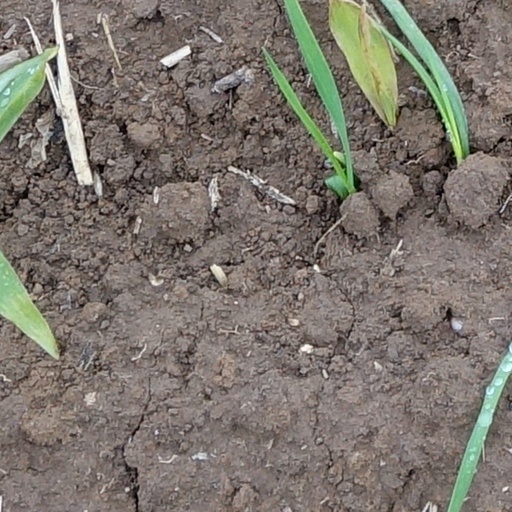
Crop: wheat